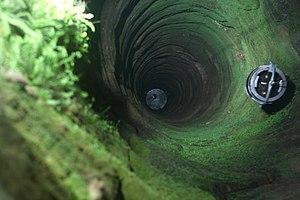
Un grand puits ou puits de siège, que l'on trouve parfois dans les châteaux, les anciennes villes fortifiées et les forteresses, est un puits généralement profond ou de grande capacité qui permettait de prélever de l'eau dans une nappe phréatique, en complément des citernes, afin de tenir un siège sans manquer d'eau. Il permettait également que l'ennemi ne puisse pas l'empoisonner, au contraire des sources extérieures aux fortifications. Ce type de puits était souvent la partie du château qui coûtait le plus cher à construire ; son coût pouvait atteindre la moitié du coût total du château et son creusement pouvait durer plusieurs années.